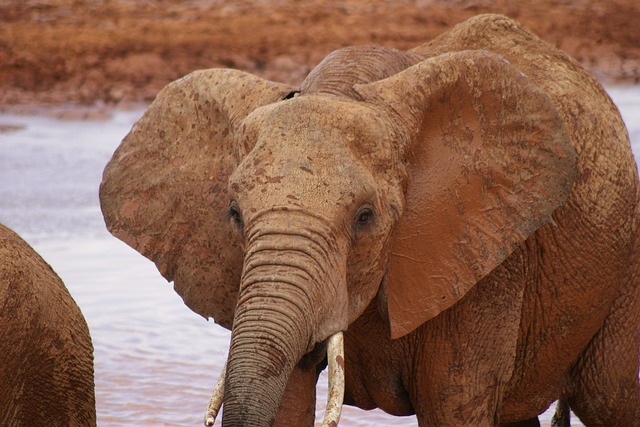
Label: elephant